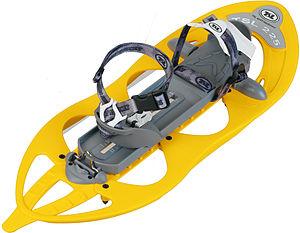
TSL 225
La raquette à neige, appelée plus communément raquette, est un accessoire qui permet de marcher sur des couches épaisses de neige molle. Ce mode de déplacement est spécifique aux régions enneigées d'Amérique du Nord et de Sibérie orientale depuis des millénaires, alors que le ski, basé sur la glisse, s'est développé préférentiellement en Eurasie. Sortir ou randonner en raquette est aujourd'hui devenu un loisir, que ce soit dans les vastes étendues de forêts ou de toundras boréales, ou dans les stations de sports d'hiver, au même titre que la marche à pied ou la pratique d'un sport de glisse, comme le ski de fond.